Allanzu

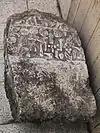
Ancoz 9.

In the first millennium BCE, Allanzu continued to be worshiped by Luwians, who referred to her as Alasuwa. The correspondence between these two names has been established based on the fact that both in most cases occur immediately after Šarruma, whether the text is written in cuneiform or Luwian hieroglyphs. One of the Hieroglyphic Luwian inscriptions from Ancoz, , mentions the offering of a gazelle to Tarhunza, Ḫepat, Šarruma, Alasuwa and an unknown deity. References to construction of temples dedicated to her are also known.